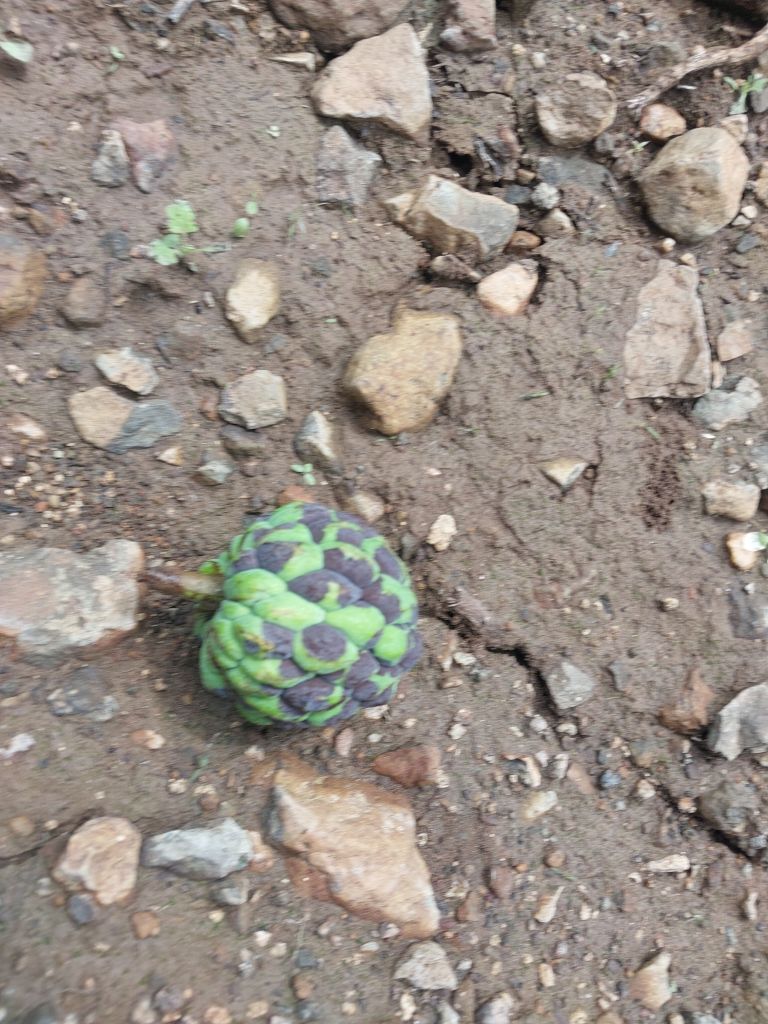
Disease label: Diplodia Rot